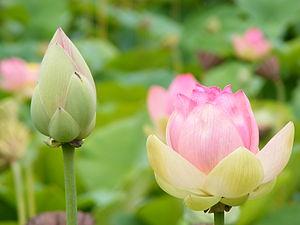
Le Temple du Lotus, situé à Bahapur, un faubourg sud de Delhi, en Inde, est une des 8 principales maisons d’adoration bahá’ies. Il est considéré comme le 'Temple-mère' d’Asie du Sud. C’est un monument qui se veut ouvert à toutes les croyances. Indépendamment de son caractère religieux, cette remarquable œuvre architecturale a reçu de nombreux prix.